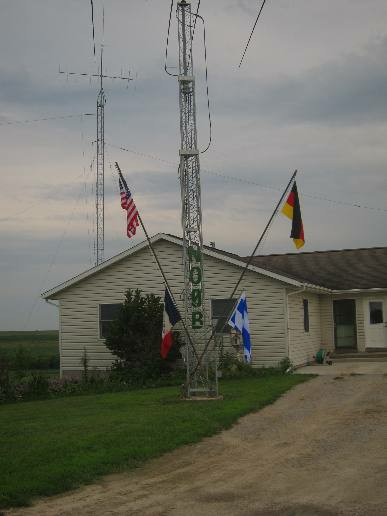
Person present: No